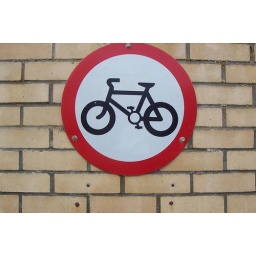
Cyclists often feel they are up against a brick wall getting there by bike - this says it all!